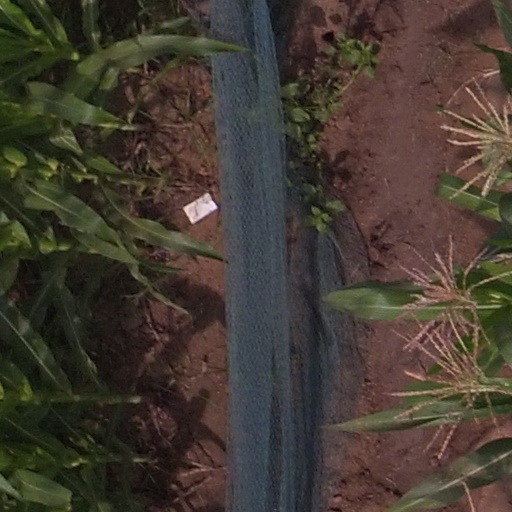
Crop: maize; corn